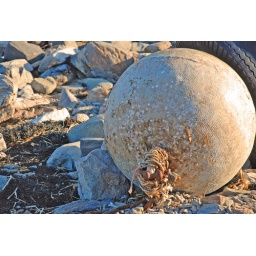
An old boat mooring I found at Odiorne State beach in Rye, NH.